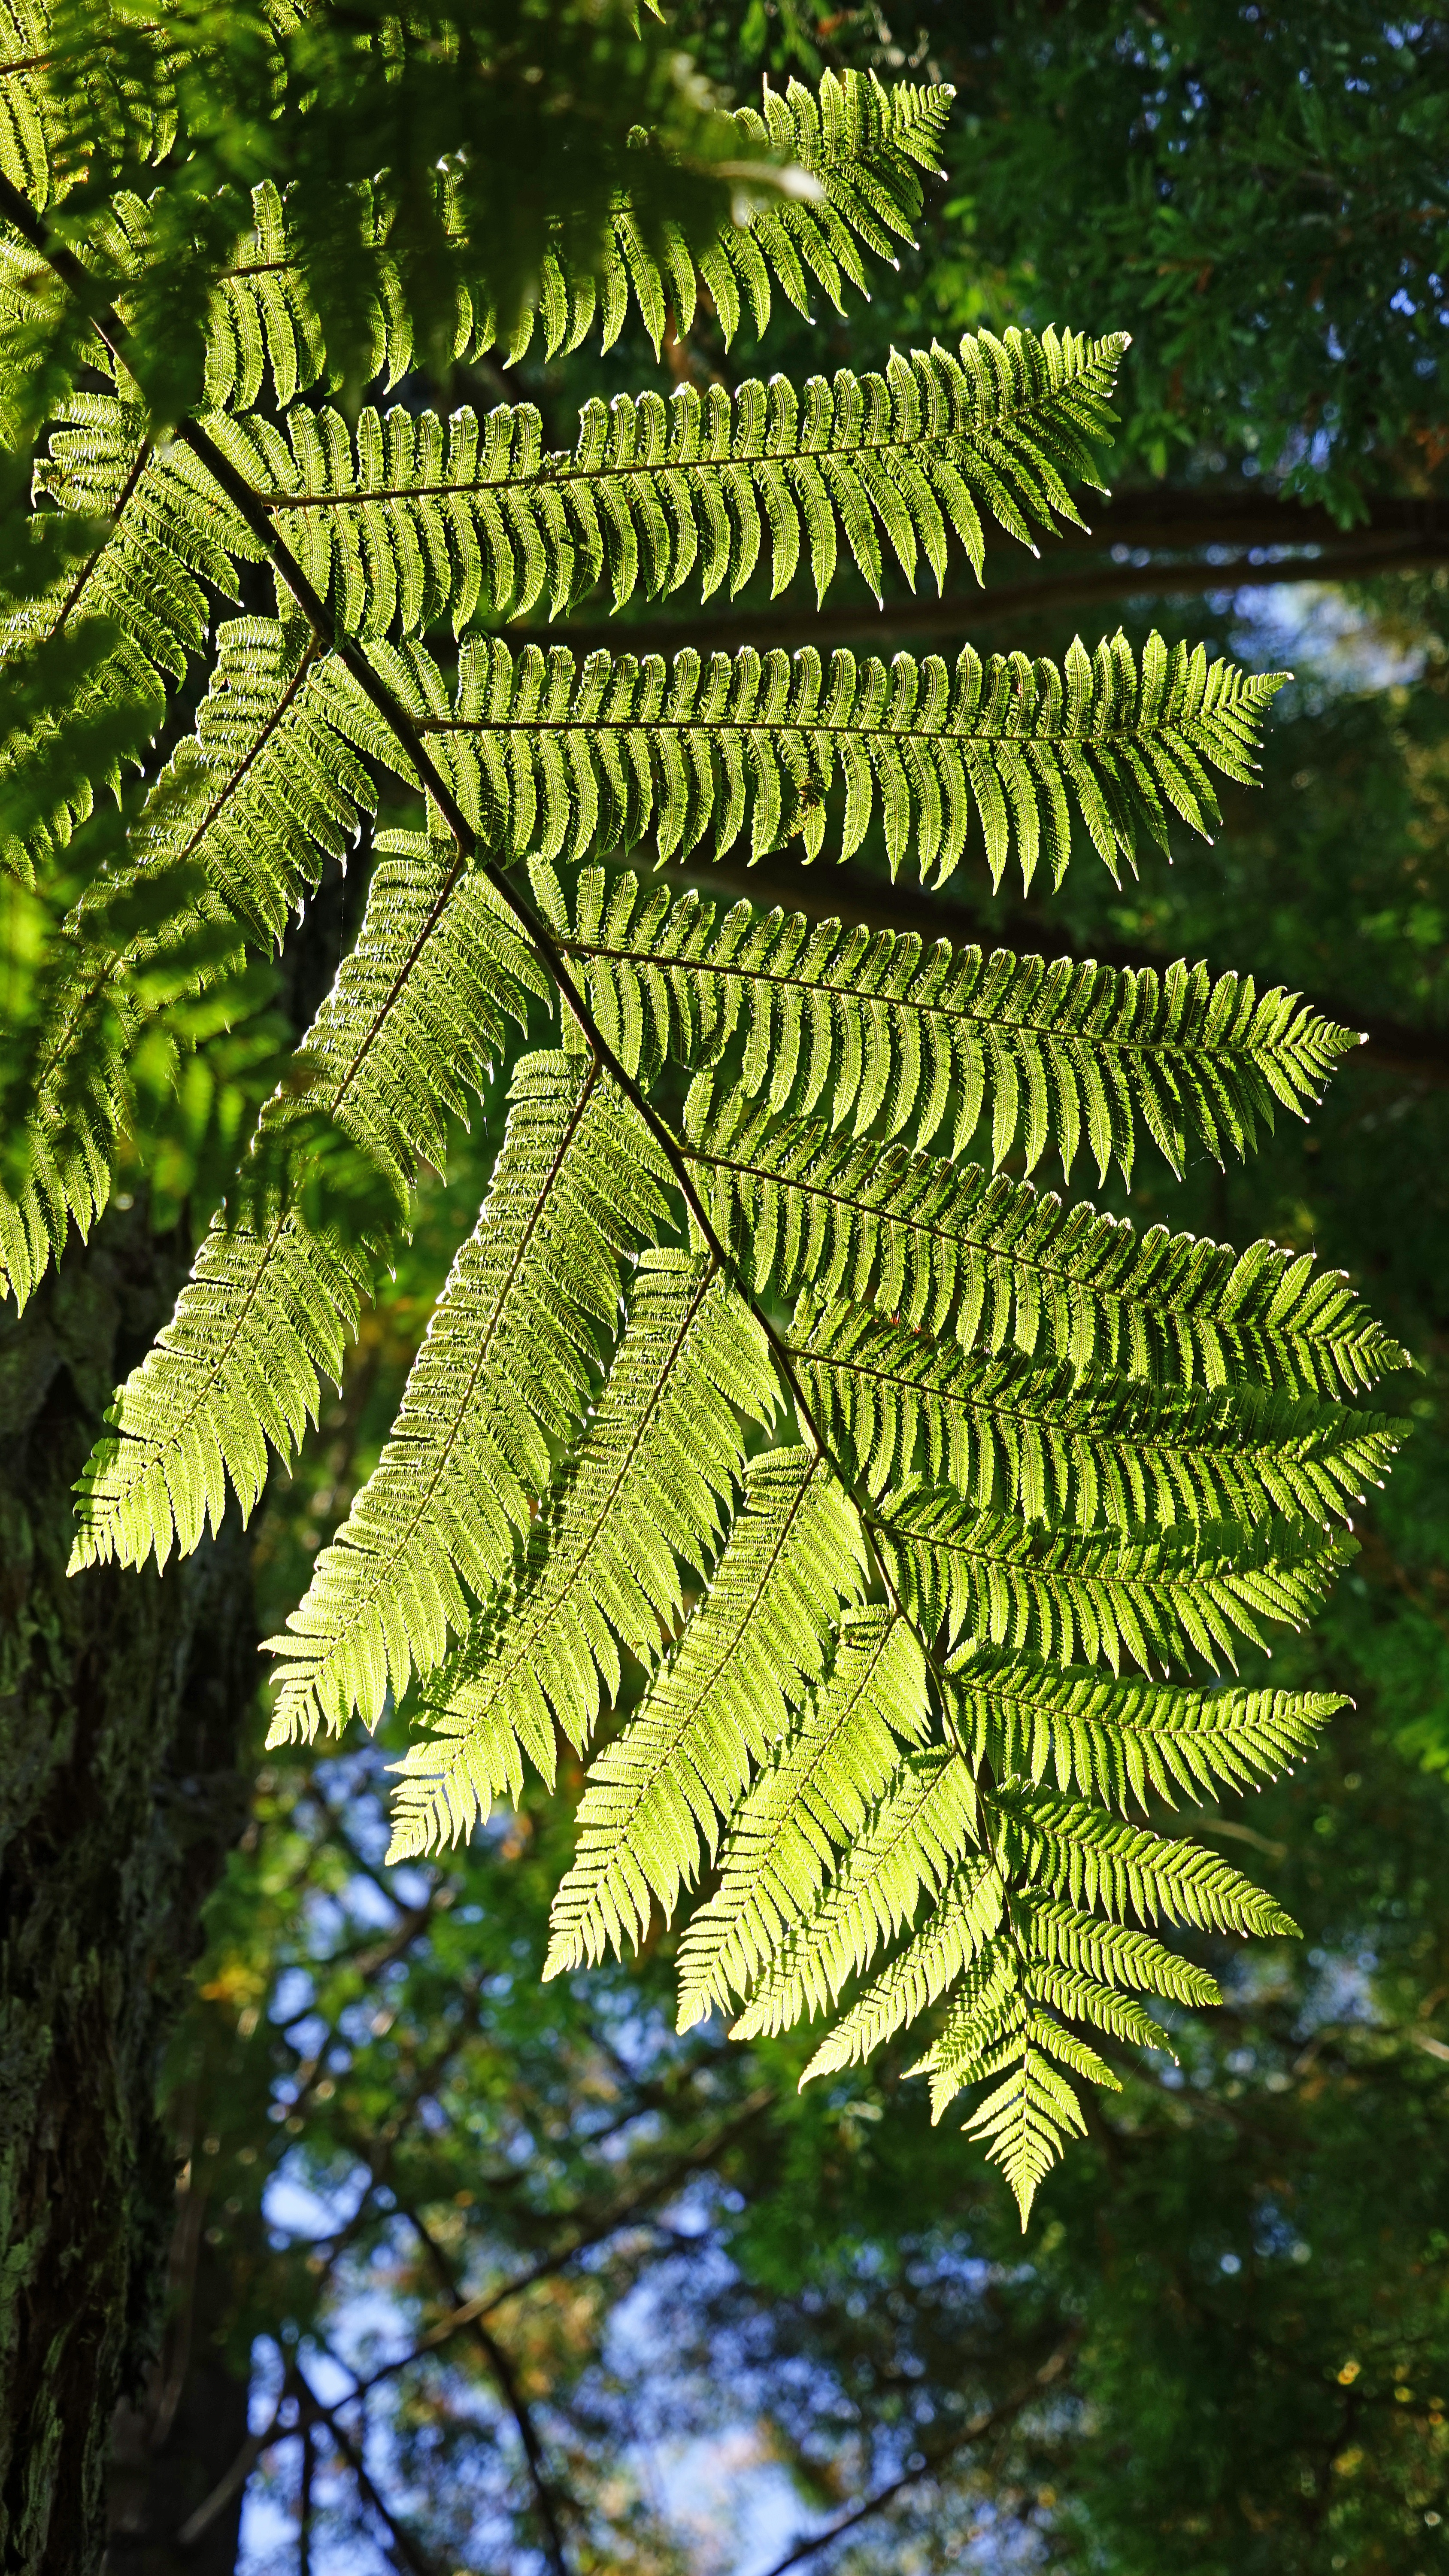
tree, nature, branch, plant, leaf, flower, botany, fir, fern, spruce, vegetation, shrub, rainforest, mimosa, forest plant, fern leaf, fern green, plant stem, woody plant, temperate coniferous forest, land plant, ferns and horsetails, vascular plant, ostrich fern